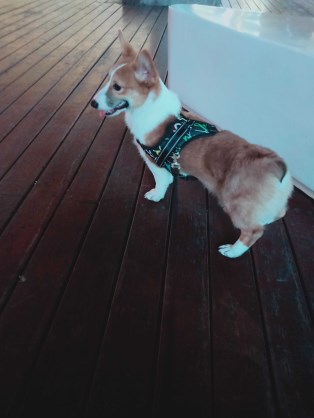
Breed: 2909-n000116-Cardigan